BBC

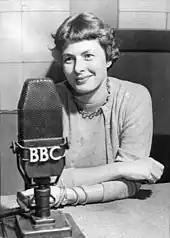
Swedish actress Ingrid Bergman being interviewed on BBC Radio in October 1954

In the Republic of Ireland, Belgium, the Netherlands and Switzerland, the BBC channels are available in a number of ways. In these countries digital and cable operators carry a range of BBC channels. These include BBC One, BBC Two, BBC Four and BBC News, although viewers in the Republic of Ireland may receive BBC services via overspill from transmitters in Northern Ireland or Wales, or via "deflectors"—transmitters in the Republic which rebroadcast broadcasts from the UK, received off-air, or from digital satellite.